Mandalay (film)

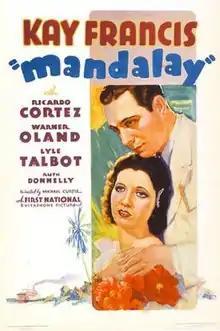
Theatrical film poster

Mandalay is a 1934 American pre Code drama film directed by Michael Curtiz and written by Austin Parker and Charles Kenyon based on a story by Paul Hervey Fox. The film stars Kay Francis, Ricardo Cortez, Warner Oland and Lyle Talbot, and features Ruth Donnelly and Reginald Owen.